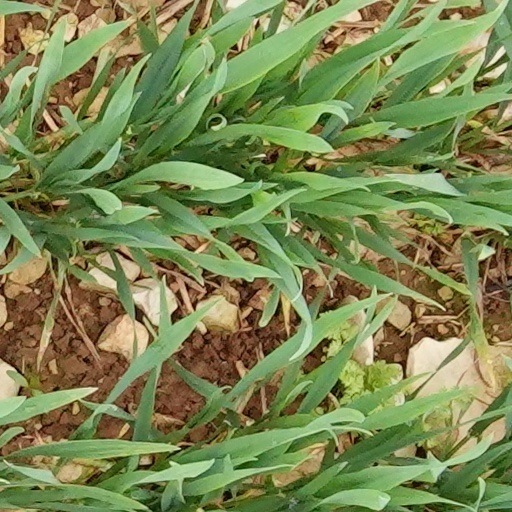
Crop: wheat